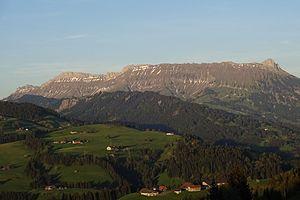
La biosphère de l'Entlebuch est une aire protégée de Suisse.